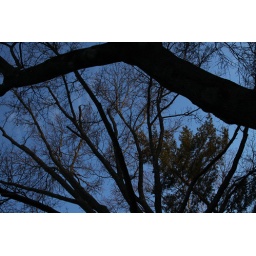
I love the golden light of sunset as it hits just the very top of the pine trees in the backyard.